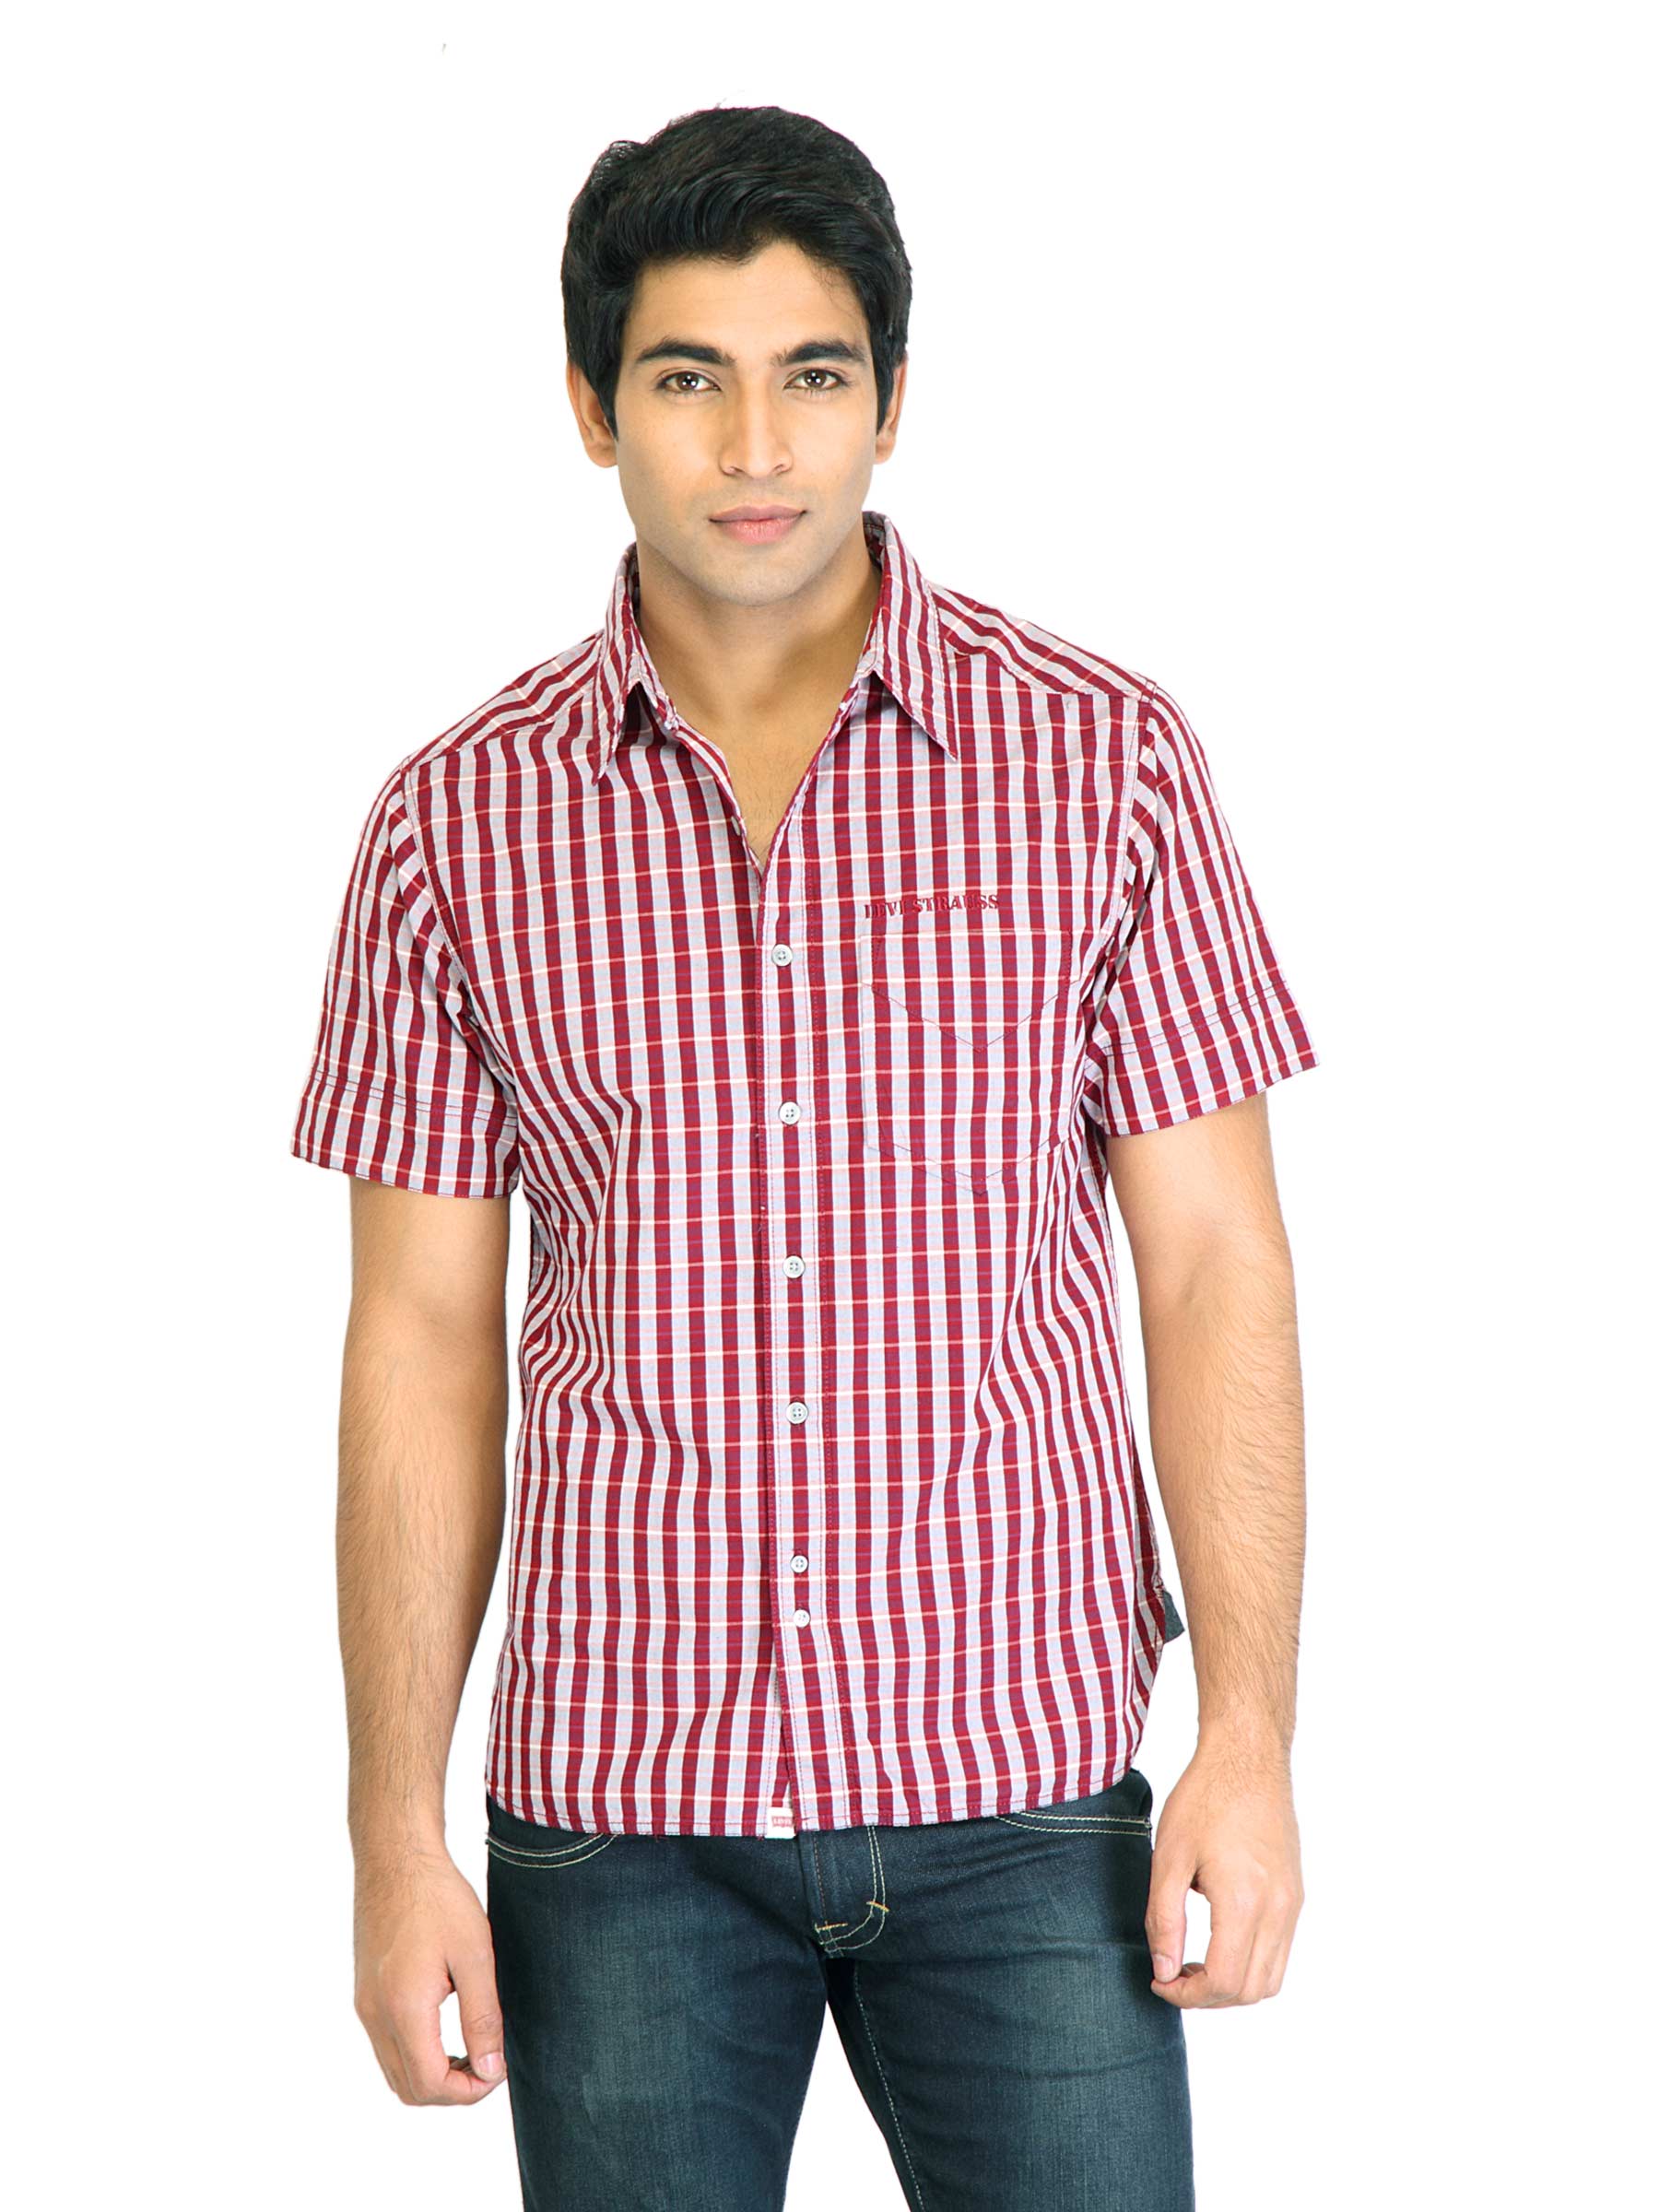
Levis Men Check Maroon Shirts
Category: Apparel / Topwear / Shirts
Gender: Men
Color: Maroon
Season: Fall 2011
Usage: Casual